Henry Malherbe

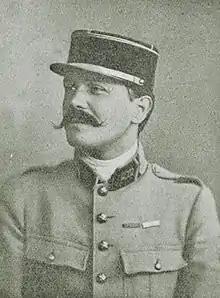
A portrait of Henri Émile Hermand Malherbe

Henri Émile Hermand Malherbe, also known as Henry Malherbe or Henry Croisilles (4 February 1886 – 17 March 1958) was a French writer.